50th (Queen's Own) Regiment of Foot

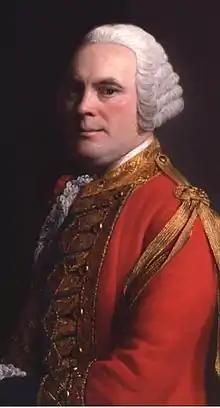
Colonel James Abercrombie, founder of the regiment

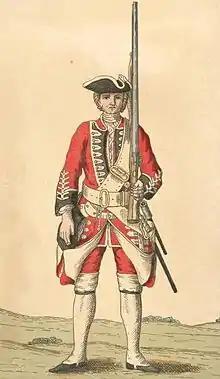
Soldier of 50th regiment, c.1755

The regiment was originally raised by Colonel James Abercrombie as the 52nd Regiment of Foot in 1755 for service in the Seven Years' War. It was re-numbered as the 50th Regiment of Foot, following the disbandment of the existing 50th and 51st regiments, in 1756. The regiment's first action was when it embarked on ships and took part in the Raid on Rochefort in September 1757 during the Seven Years' War. In its early years the regiment wore a uniform of black facings and white lace; when they wiped sweat away with their cuffs the dye stained their faces, giving rise to the nickname the "Dirty Half-Hundred" ("half-hundred" equals fifty)."